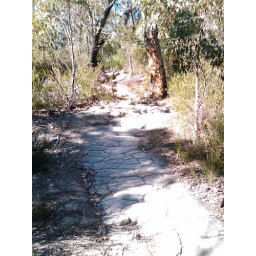
Interesting patterns in the rock caused by tiny rivulets of water over time